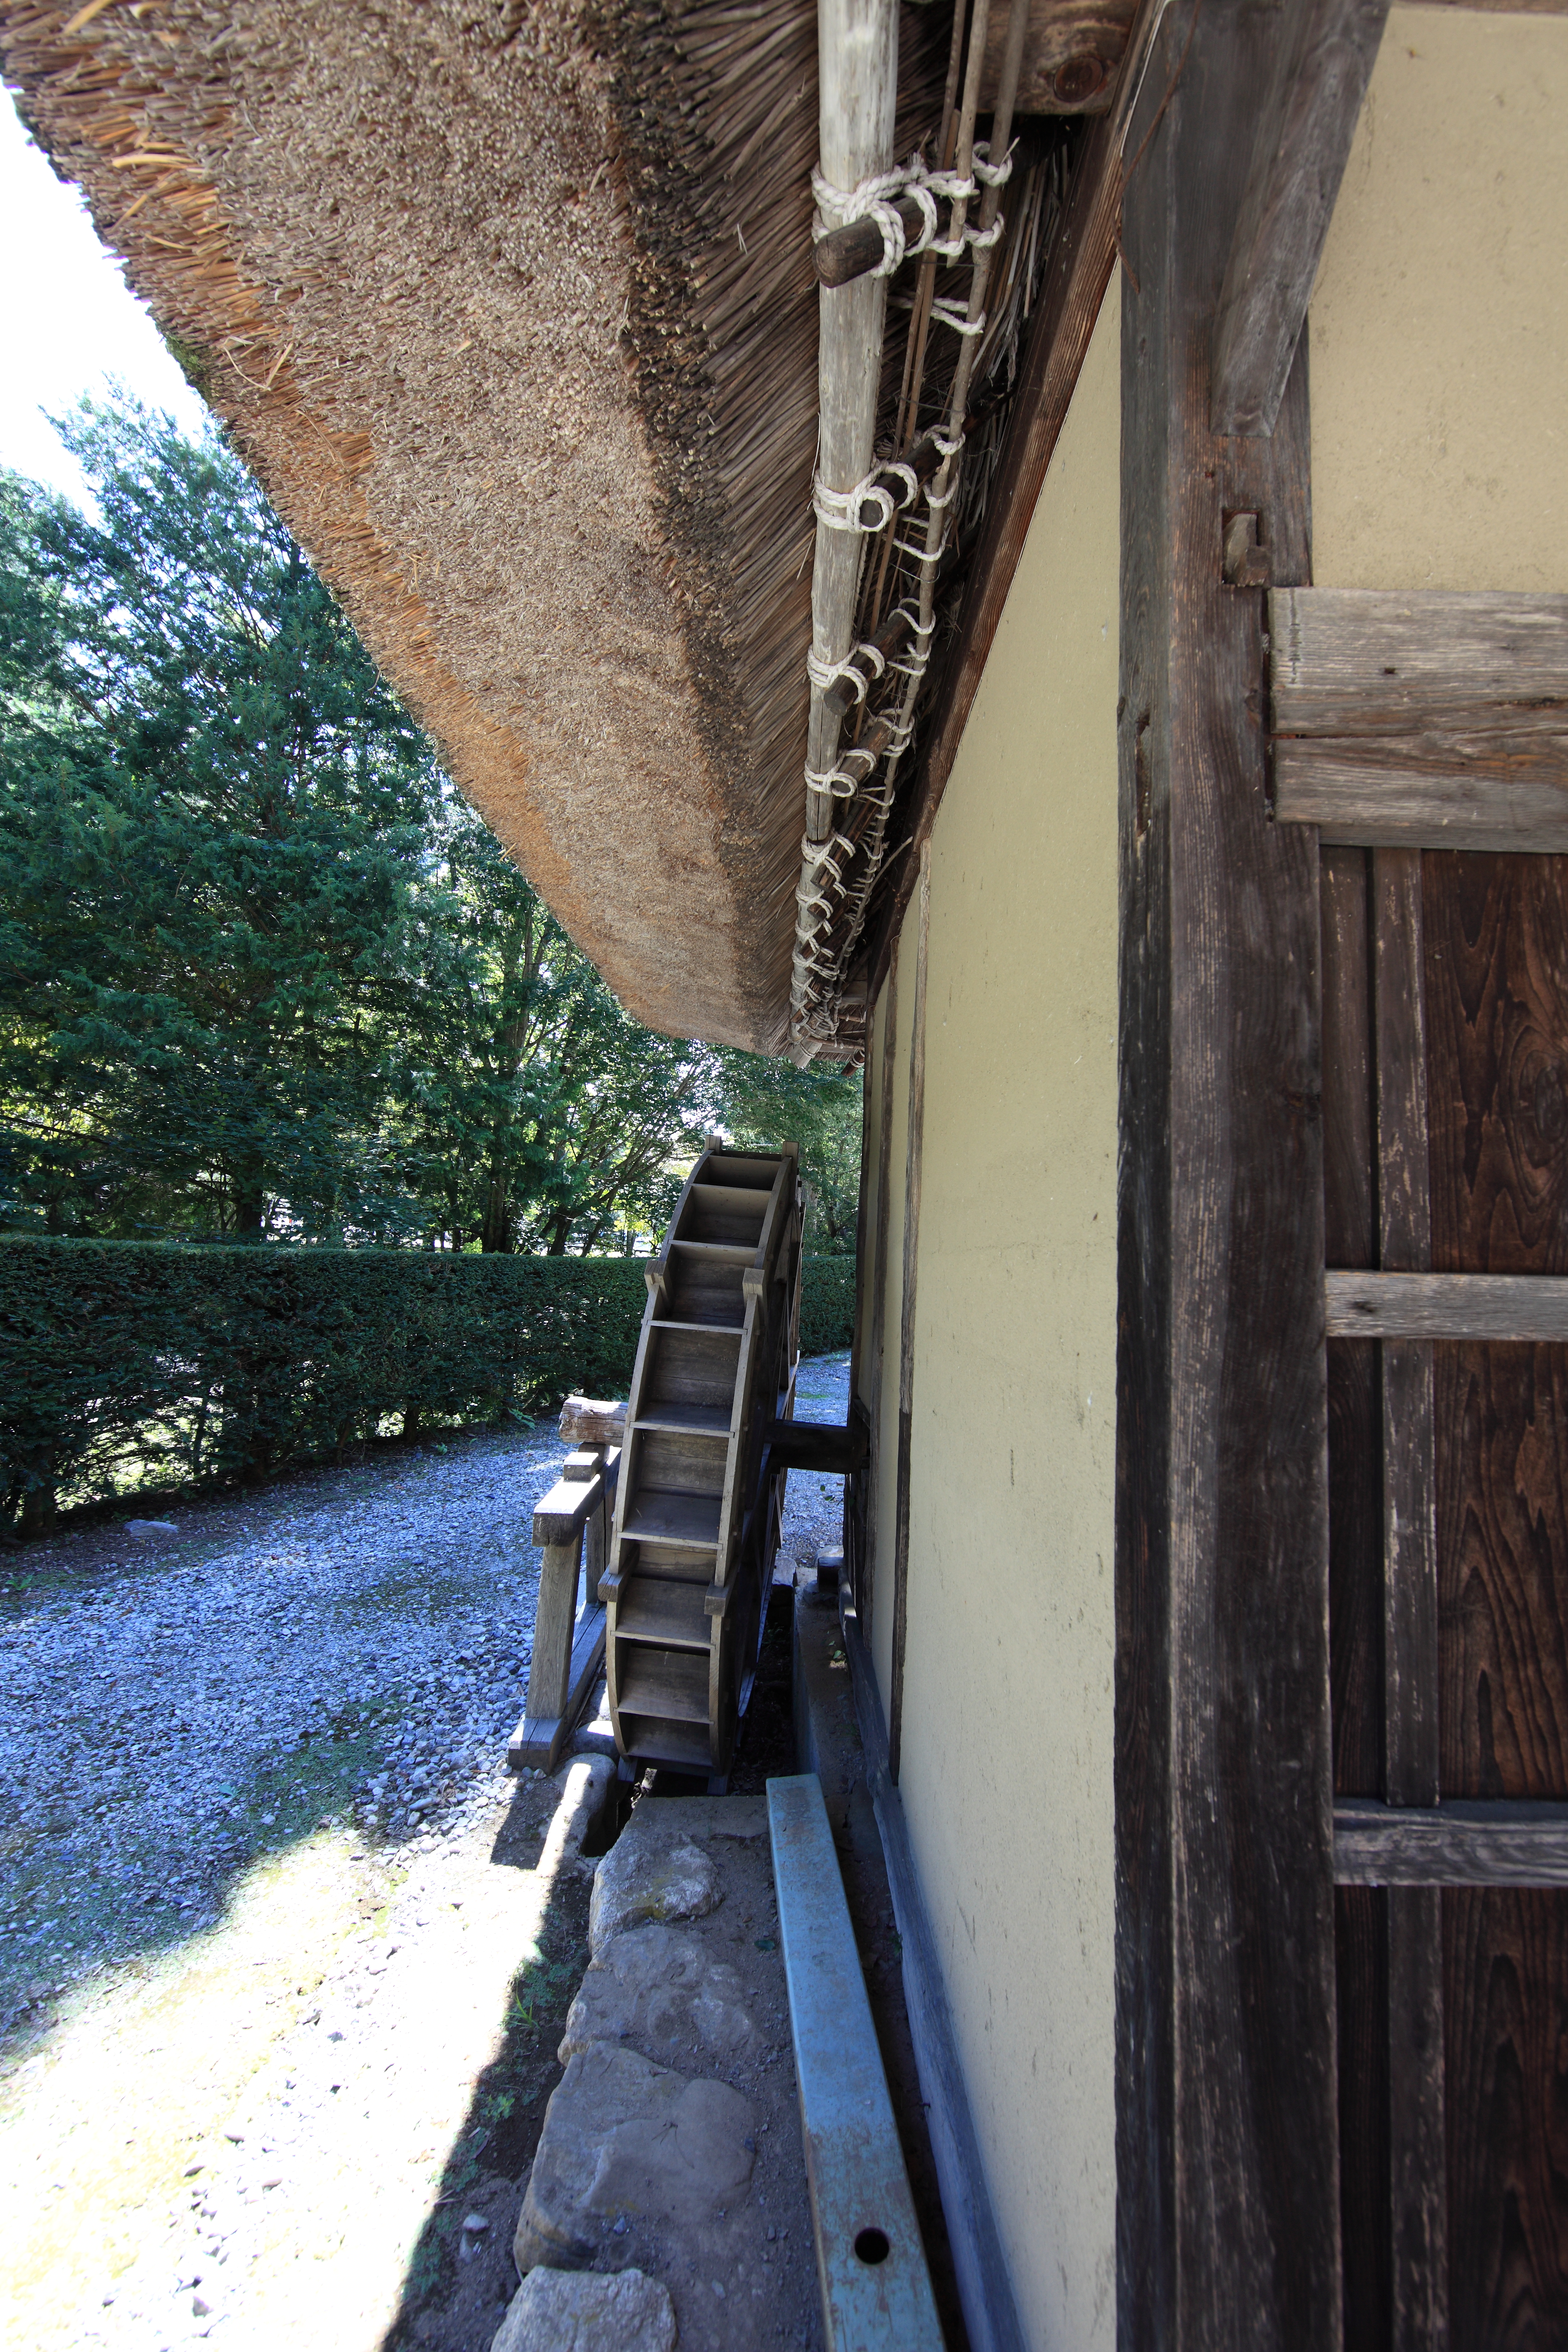
wood, farm, house, roof, alley, home, wall, exterior, waterway, cool image, design, japanese, stairs, style, traditional, thatched, folk, thatchedroof